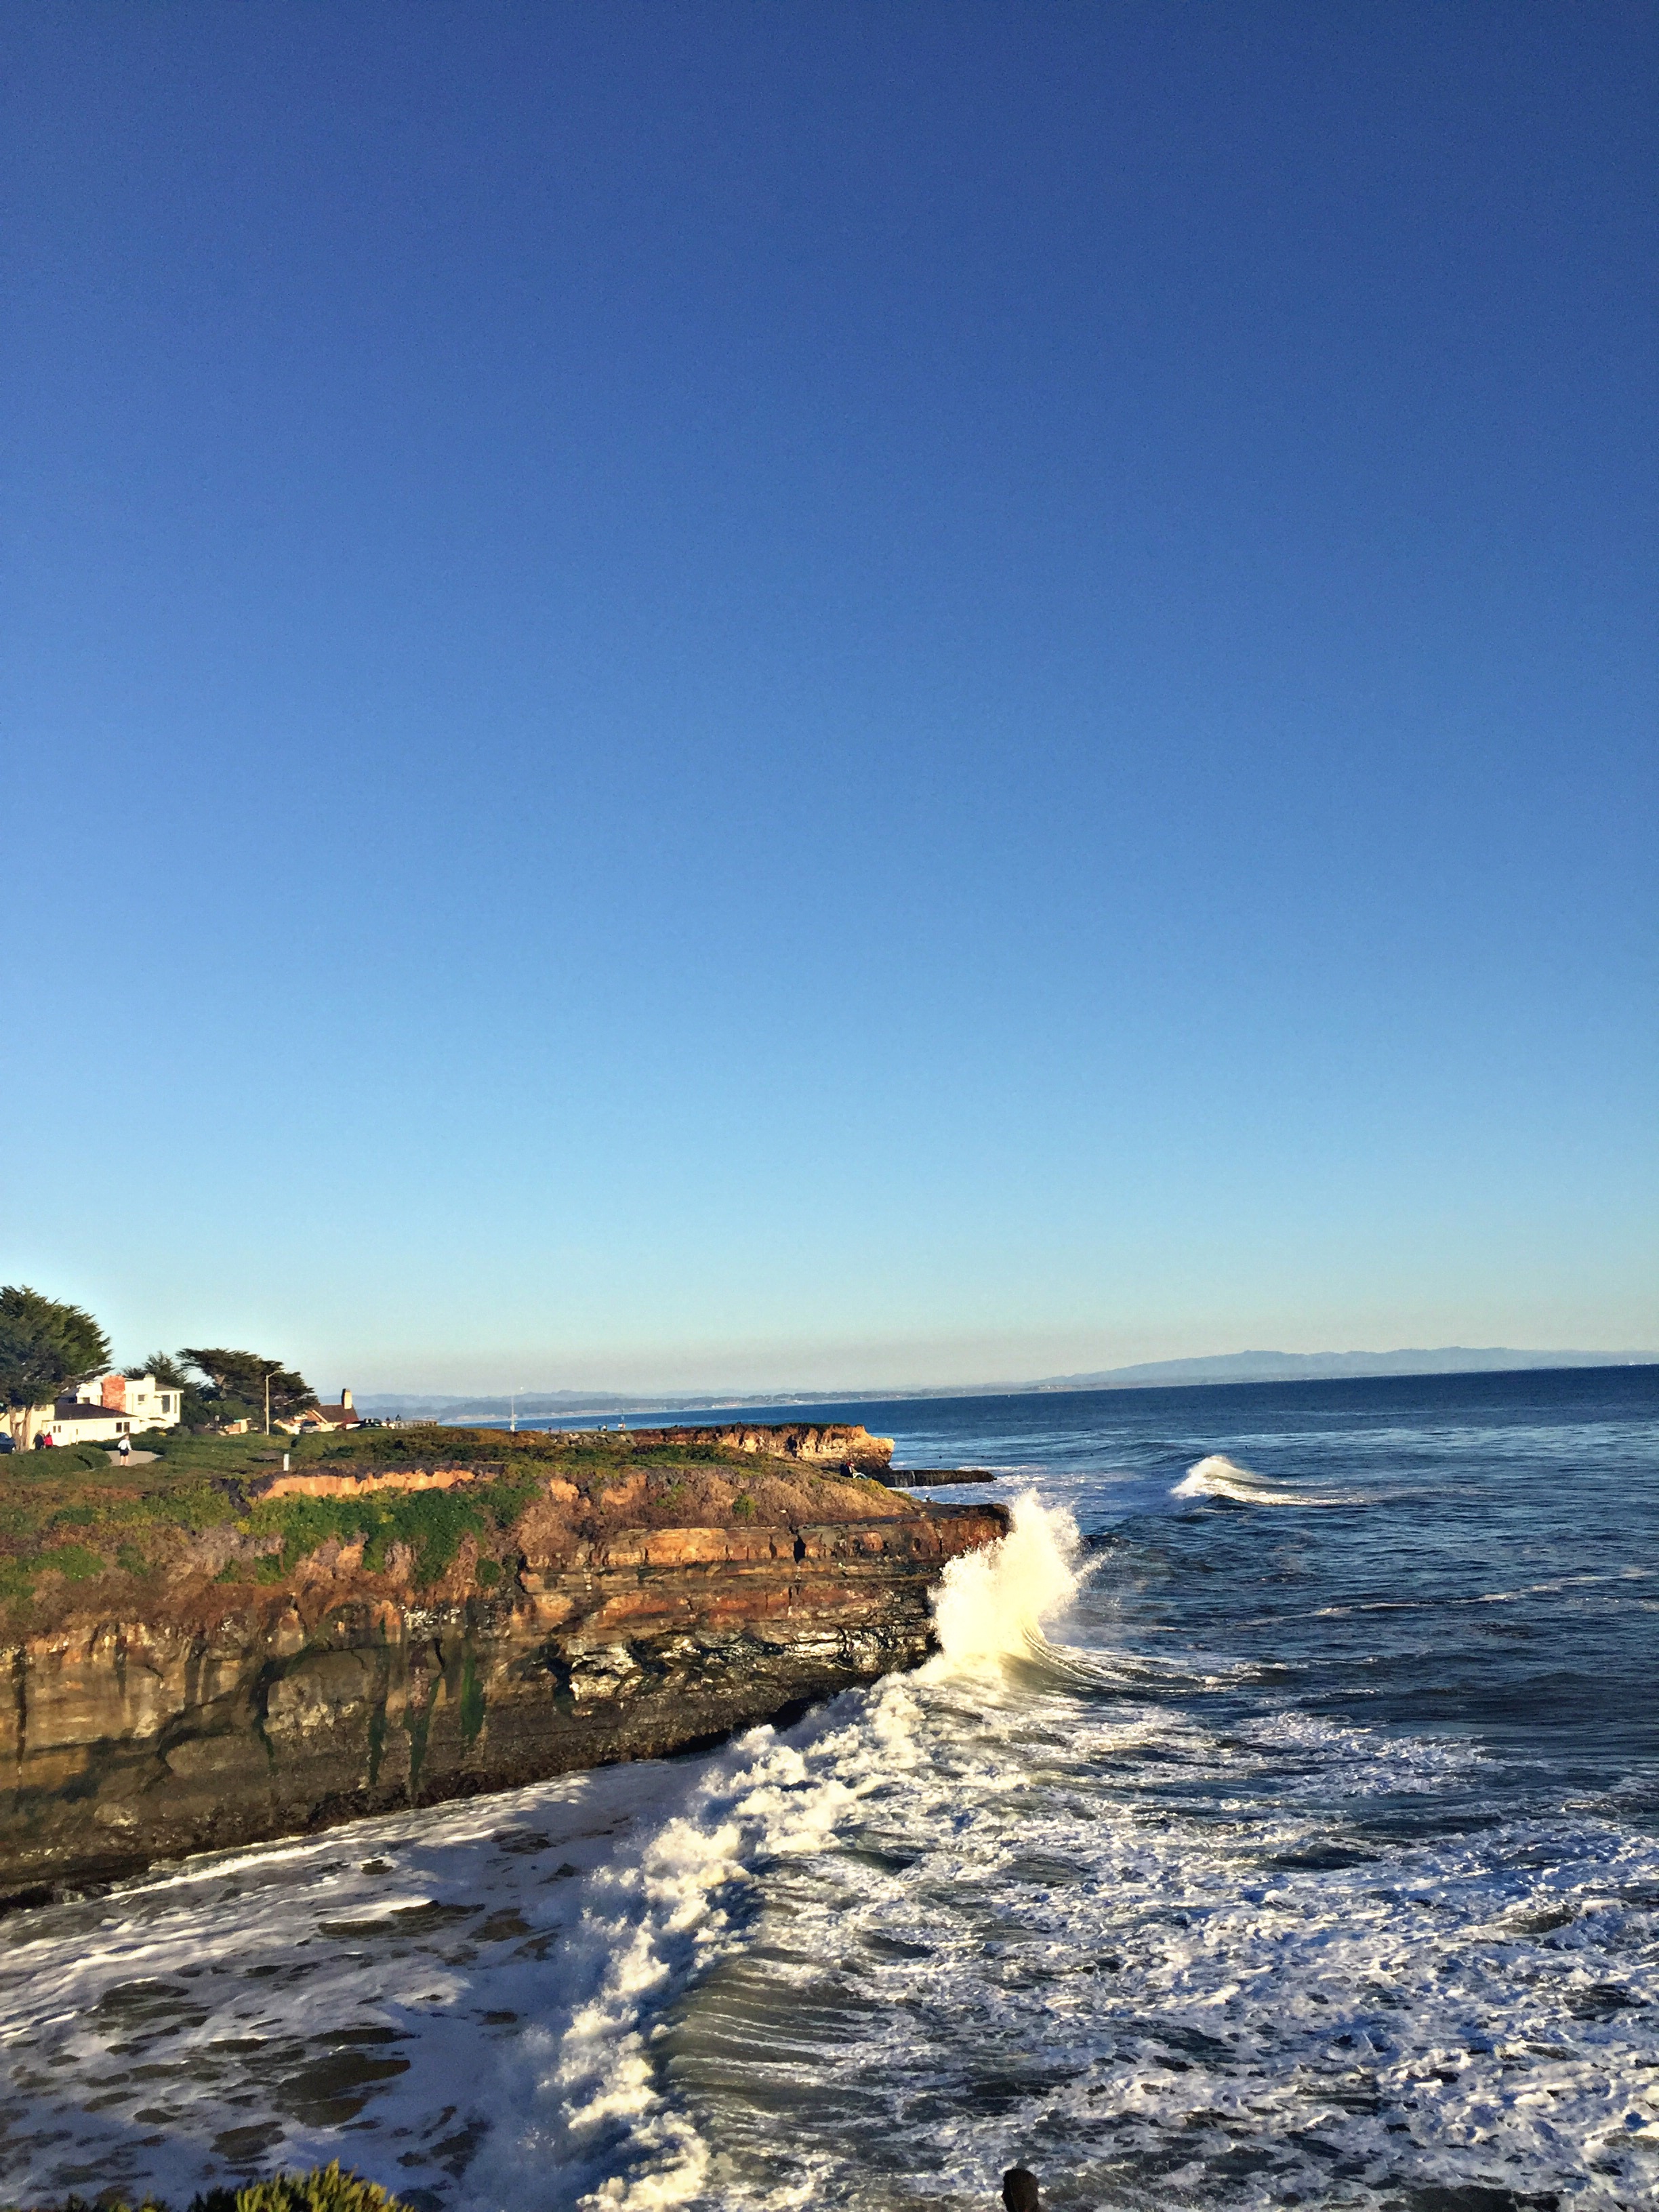
beach, landscape, sea, coast, water, rock, ocean, horizon, cloud, sky, sunset, morning, shore, wave, dawn, cliff, dusk, cove, tower, bay, terrain, body of water, cape, wind wave